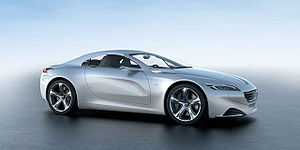
Peugeot / Konceptbiler
Peugeot er et fransk bilmærke og en del af PSA Peugeot Citroën, som er Europas næststørste bilfabrikant.